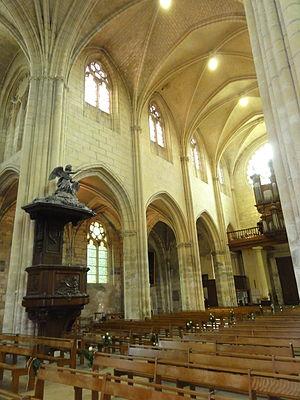
intérieur de l'Église Notre-Dame de Chambly
L'église Notre-Dame de Chambly est une église catholique paroissiale située au cœur de la ville de Chambly, en France. Selon la tradition, l'impulsion pour sa construction a été donnée par saint Louis, quand il a séjourné dans la ville en 1248. Le chantier n'est apparemment pas lancé tout de suite, mais vers 1260 seulement. Il commence par le chœur, et se termine par la nef vers 1280 environ. Le chœur et ses chapelles adoptent un parti conservateur pour l'époque et affichent un style gothique rayonnant à son apogée, comme au moment de la construction de la Sainte-Chapelle, mais les fenêtres du transept et de la nef indiquent le style rayonnant tardif. En même temps la belle homogénéité de l'ensemble de l'église, la cohérence du plan et l'absence de marques d'interruption des travaux indiquent une progression rapide du chantier, et permettent de conclure à un achèvement vers 1280 environ. Avec une longueur de 53 m et une largeur de 20 m, l'église de Chambly représente l'une des principales réalisations rayonnantes de la région. L'édifice séduit par la clarté de sa conception, sa régularité, son élégance sévère et ses justes proportions.